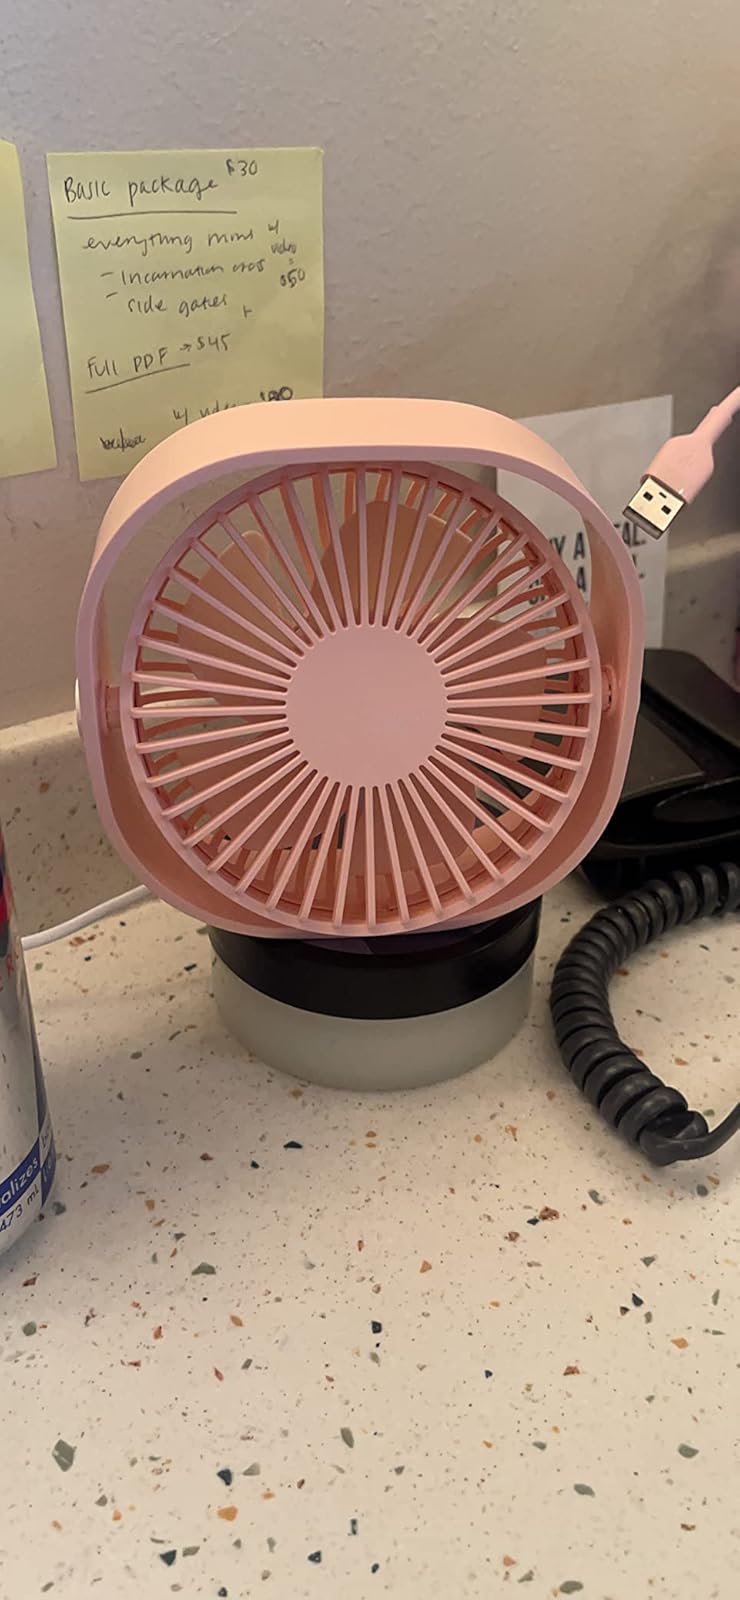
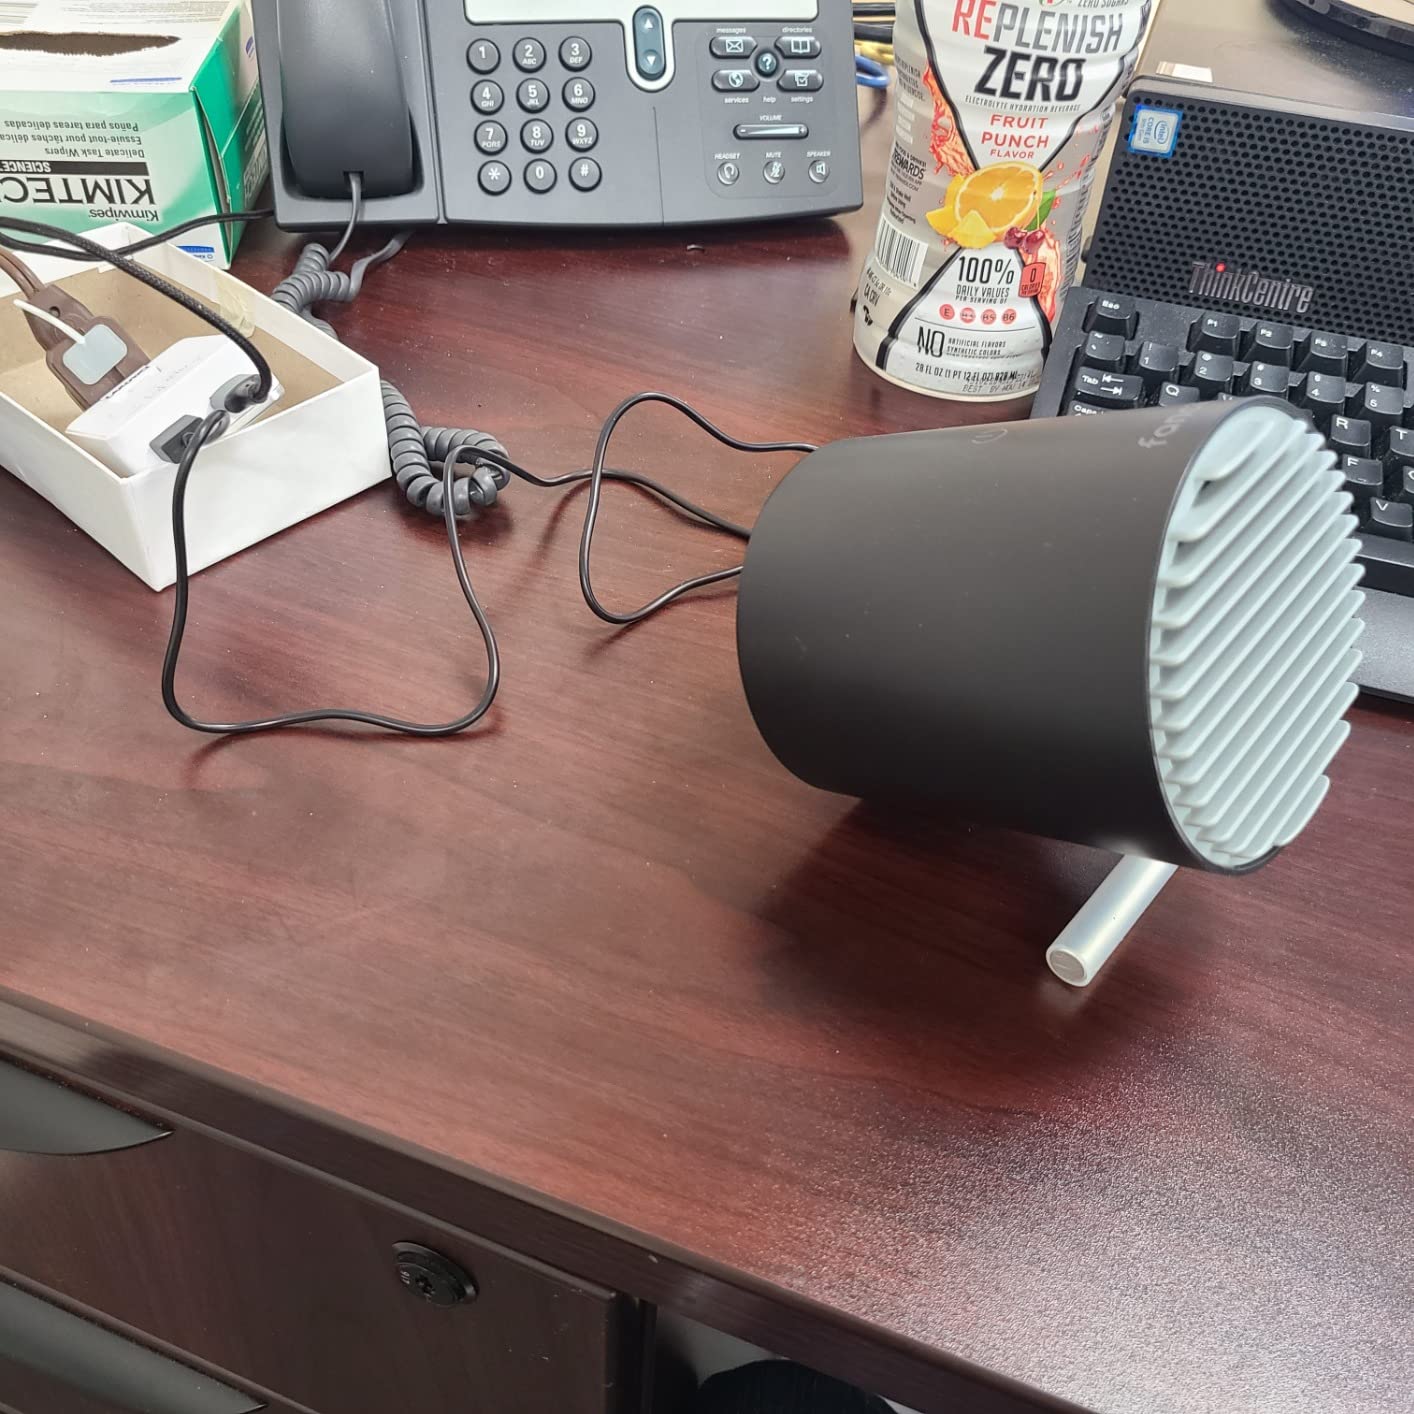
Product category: fan
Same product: no